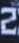
Number: 2